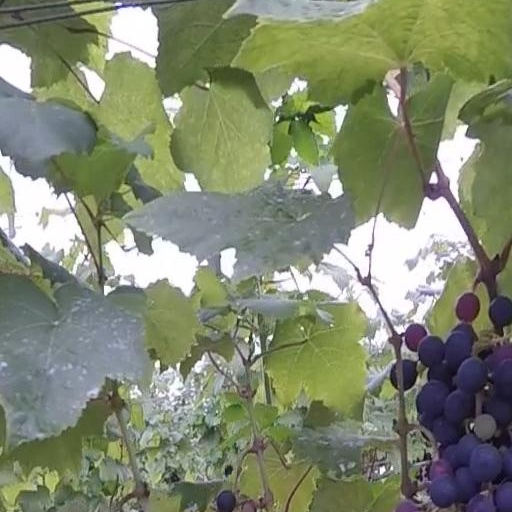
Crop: grape